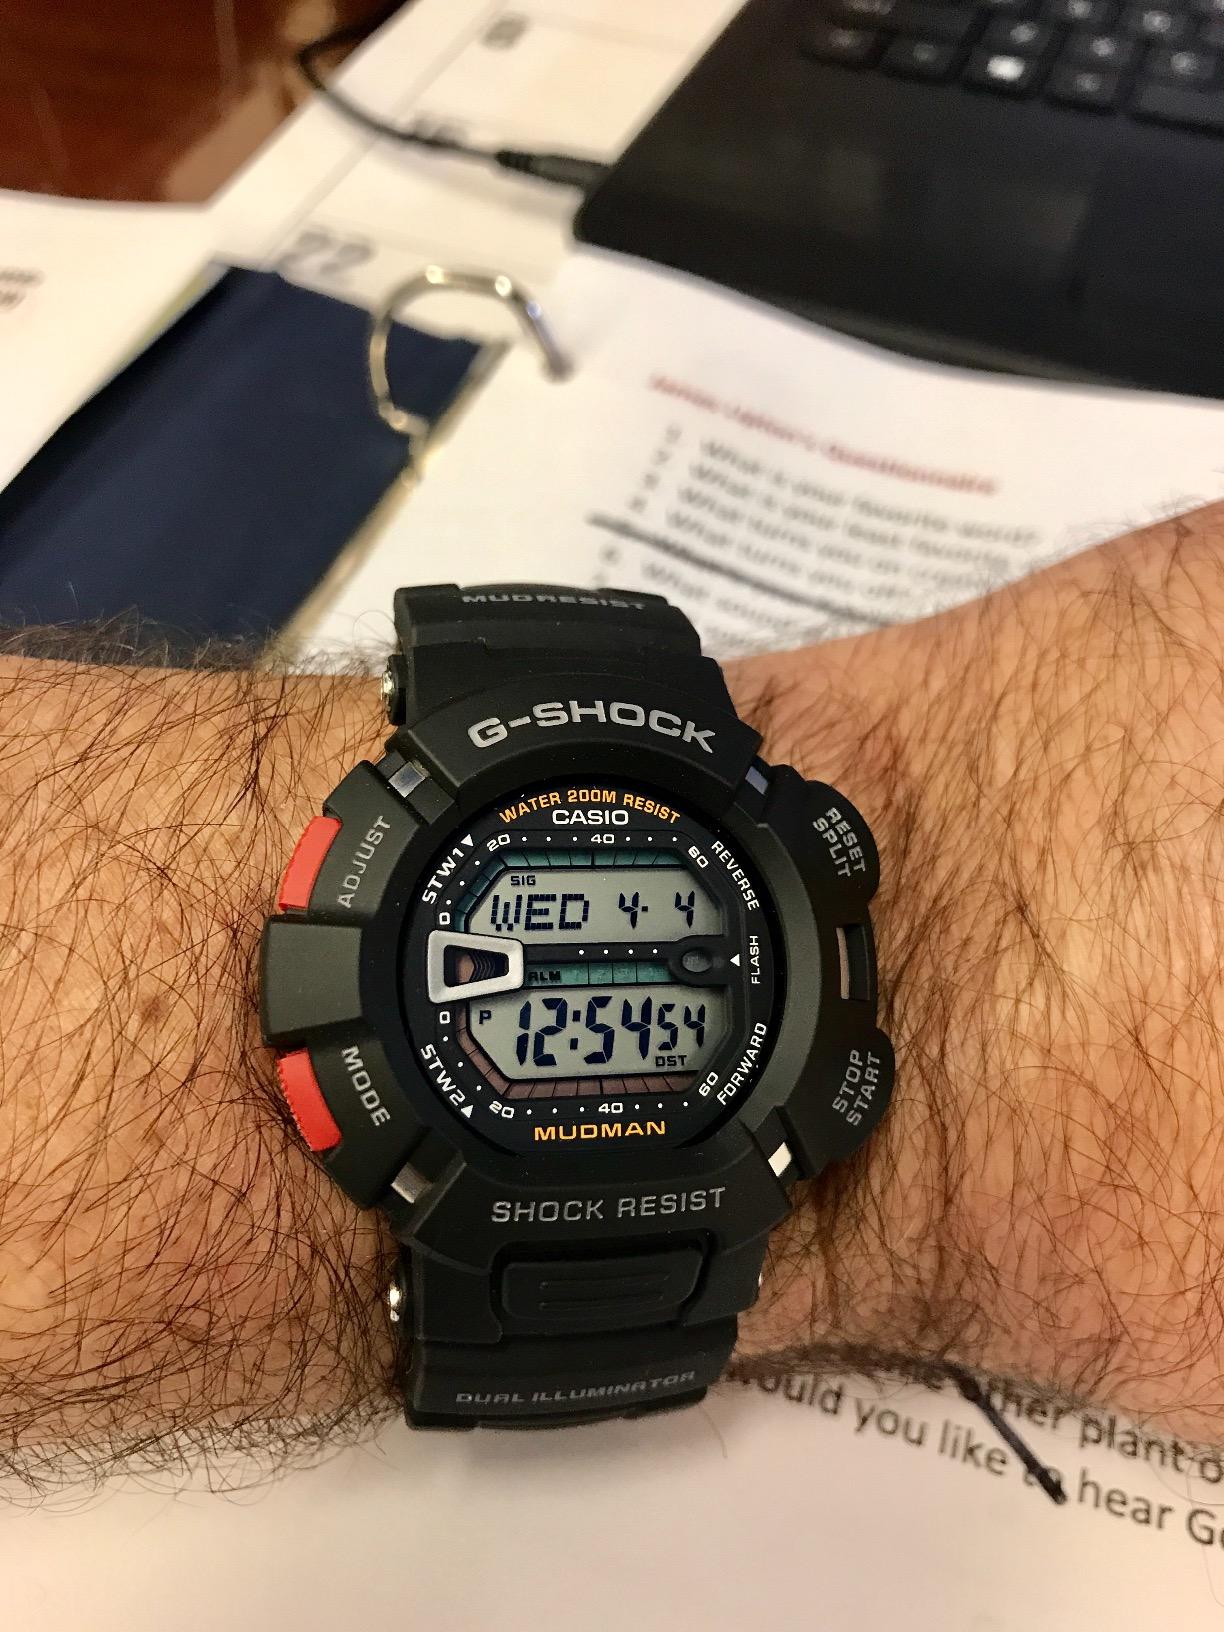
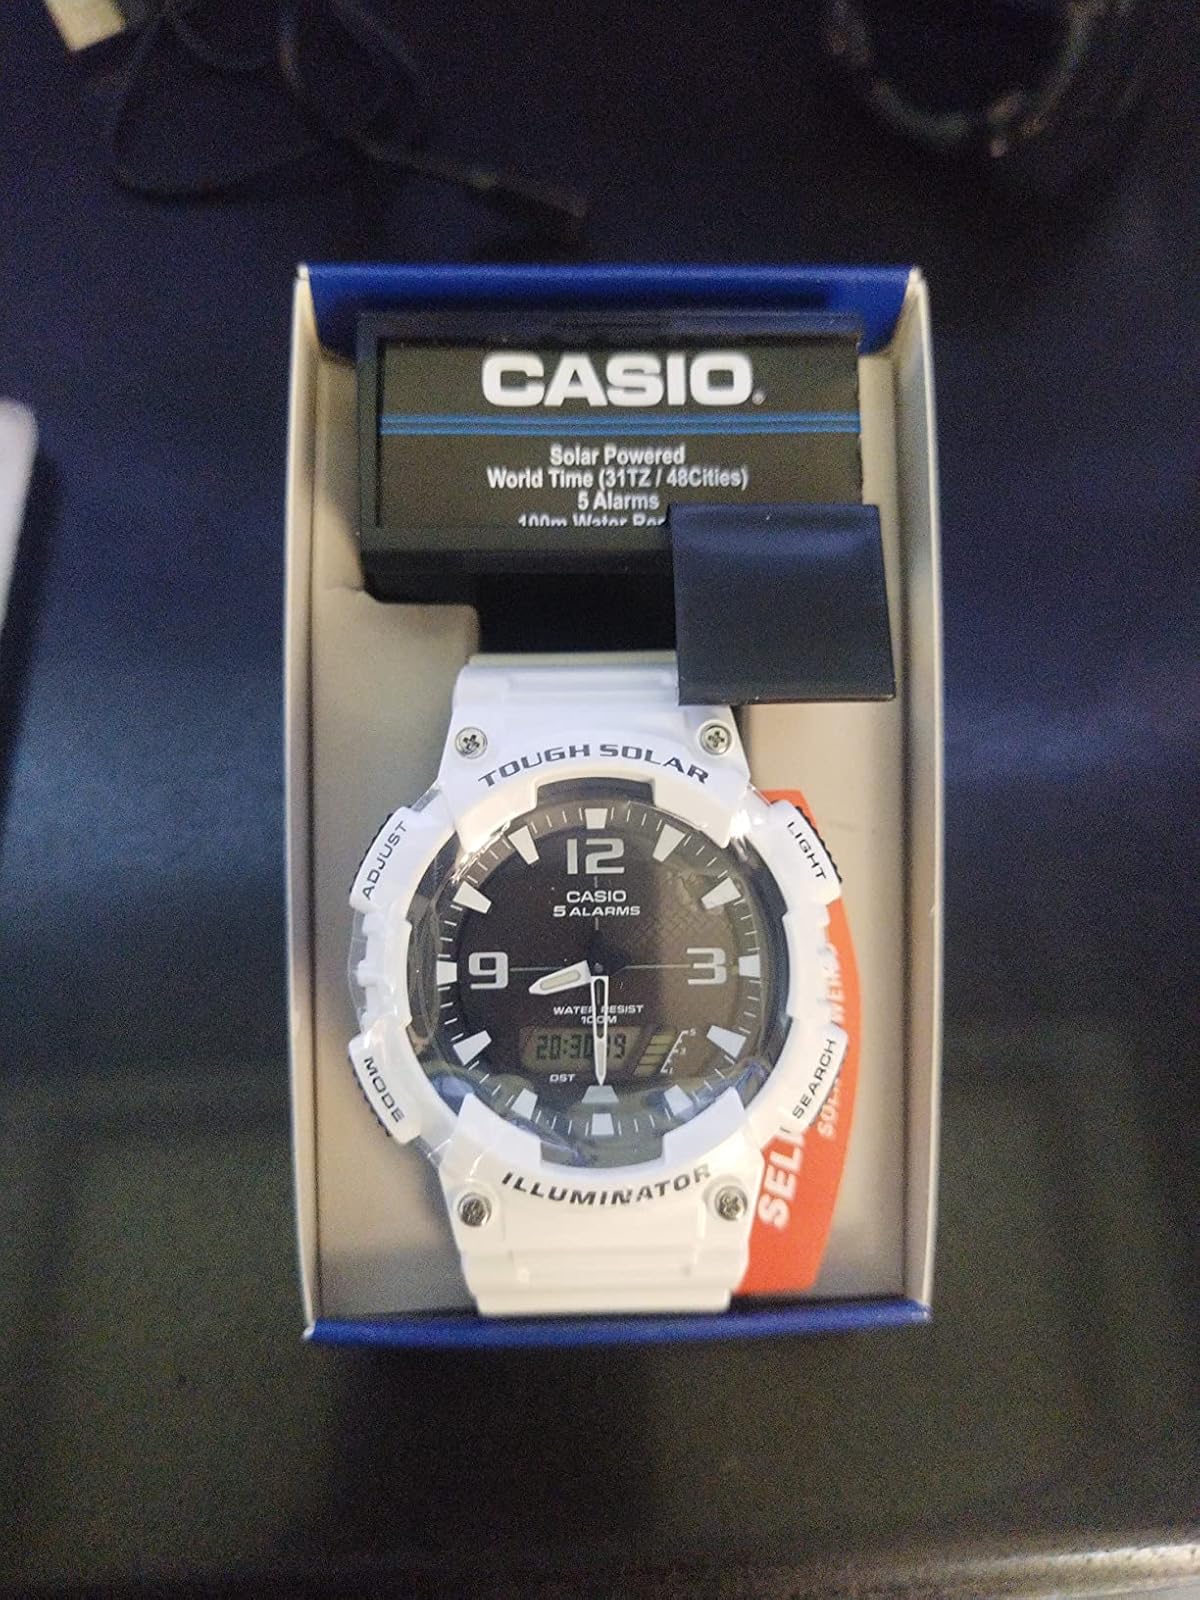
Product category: accessories_watch
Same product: no